Loreto, Baja California Sur

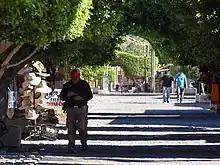
Tree-covered walkways in downtown

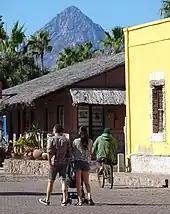
View of Sierra de la Giganta from Loreto.

The city of Loreto is the seat of the Municipality of Loreto, which is governed by a City Council (Ayuntamiento), consisting of a Mayor or Municipal President (Presidente Municipal), a Syndic (Síndico), and six City Councilors (Regidores), all eight elected by direct popular vote for a mandatory single term limit of three years. The Mayor is a voting member of the council, and as head of the public municipal administration is directly responsible for actual implementation of the City Council's decisions, somewhat analogous to a City Manager. The Mayor of Loreto is Darryn Murphy, whose term runs until April 2021.